Springfield, South Australia

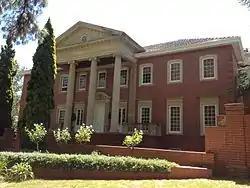
An opulent residential home in Springfield, typical of the suburb and designed in the Georgian Revival architectural style.

Carrick Hill is a property accessible to the public that was established in the 1930s by Bill Hayward and his wife, Lady Ursula.